Emergency department

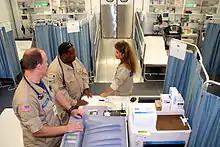
The main patient area inside the Mobile Medical Unit operated in Belle Chasse, Louisiana

An emergency department (ED), also known as an accident and emergency department (A&E), emergency room (ER), emergency ward (EW) or casualty department, is a medical treatment facility specializing in emergency medicine, the acute care of patients who present without prior appointment; either by their own means or by that of an ambulance. The emergency department is usually found in a hospital or other primary care center.